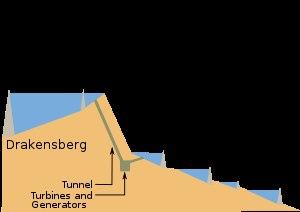
Le pompage-turbinage est une technique de stockage de l'énergie électrique qui consiste à remonter de l'eau d'un cours d'eau ou d'un bassin, pour la stocker dans des bassins d'accumulation, lorsque la production d'électricité est supérieure à la demande — c'est le pompage —, puis de turbiner l'eau ainsi mise en réserve pour produire de l'énergie électrique lorsque la demande est forte — c'est le turbinage. Elle participe à l'ajustement entre l'offre d'électricité et la demande.